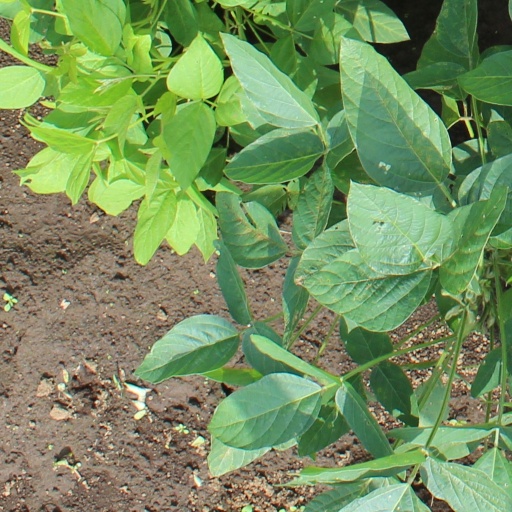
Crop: soybean